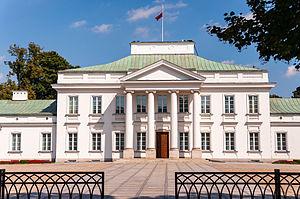
Le palais du Belvédère est un palais de style néoclassique, situé à Varsovie, la capitale de la Pologne, à quelques kilomètres au sud du Palais royal. Détenue par l'État polonais depuis 1989, il devient une résidence présidentielle à partir de 1994, faisant office de lieu d'accueil des chefs d'États étrangers puis, seize ans plus tard, de résidence privée du président de la République de Pologne, en lieu et place du palais Koniecpolski.